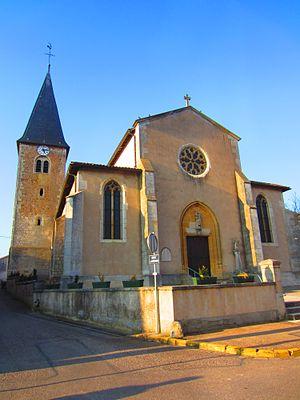
Eglise Vandieres
Vandières est une commune française située dans le département de Meurthe-et-Moselle en région Grand Est. La localité se situe sur l'axe Nancy - Metz, en bordure de la Moselle et au nord de l'aire urbaine de Pont-à-Mousson.
Cet article recense les monuments historiques du département de Meurthe-et-Moselle, en France.